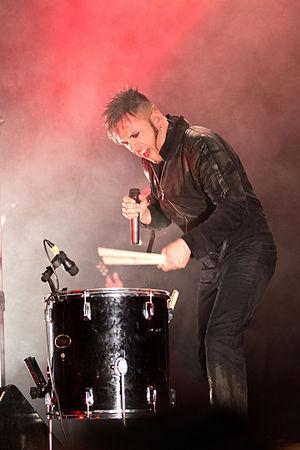
Oomph! [uːmf], également typographié OOMPH!, est un groupe de metal industriel allemand, originaire de Brunswick. Formé en 1989, le groupe chante en allemand et en anglais, et le style musical, aux forts accents martiaux, est un assemblage de guitares électriques, d'échantillons et d'électroniques comparable à celle jouée par d'autres groupes de la Neue Deutsche Härte, dont le plus connu est Rammstein.